Kiso Valley

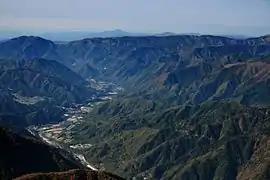
Kiso Valley around Ōkuwa, Nagano.

The is a geographical area that centers on the valley of the upper portions of the Kiso River in the southwestern part of Nagano Prefecture in Japan. It is a v-shaped valley with length of approximately 60 km (36 mi) that follows the river as it flows from north by northwest to south by southwest into Gifu Prefecture.